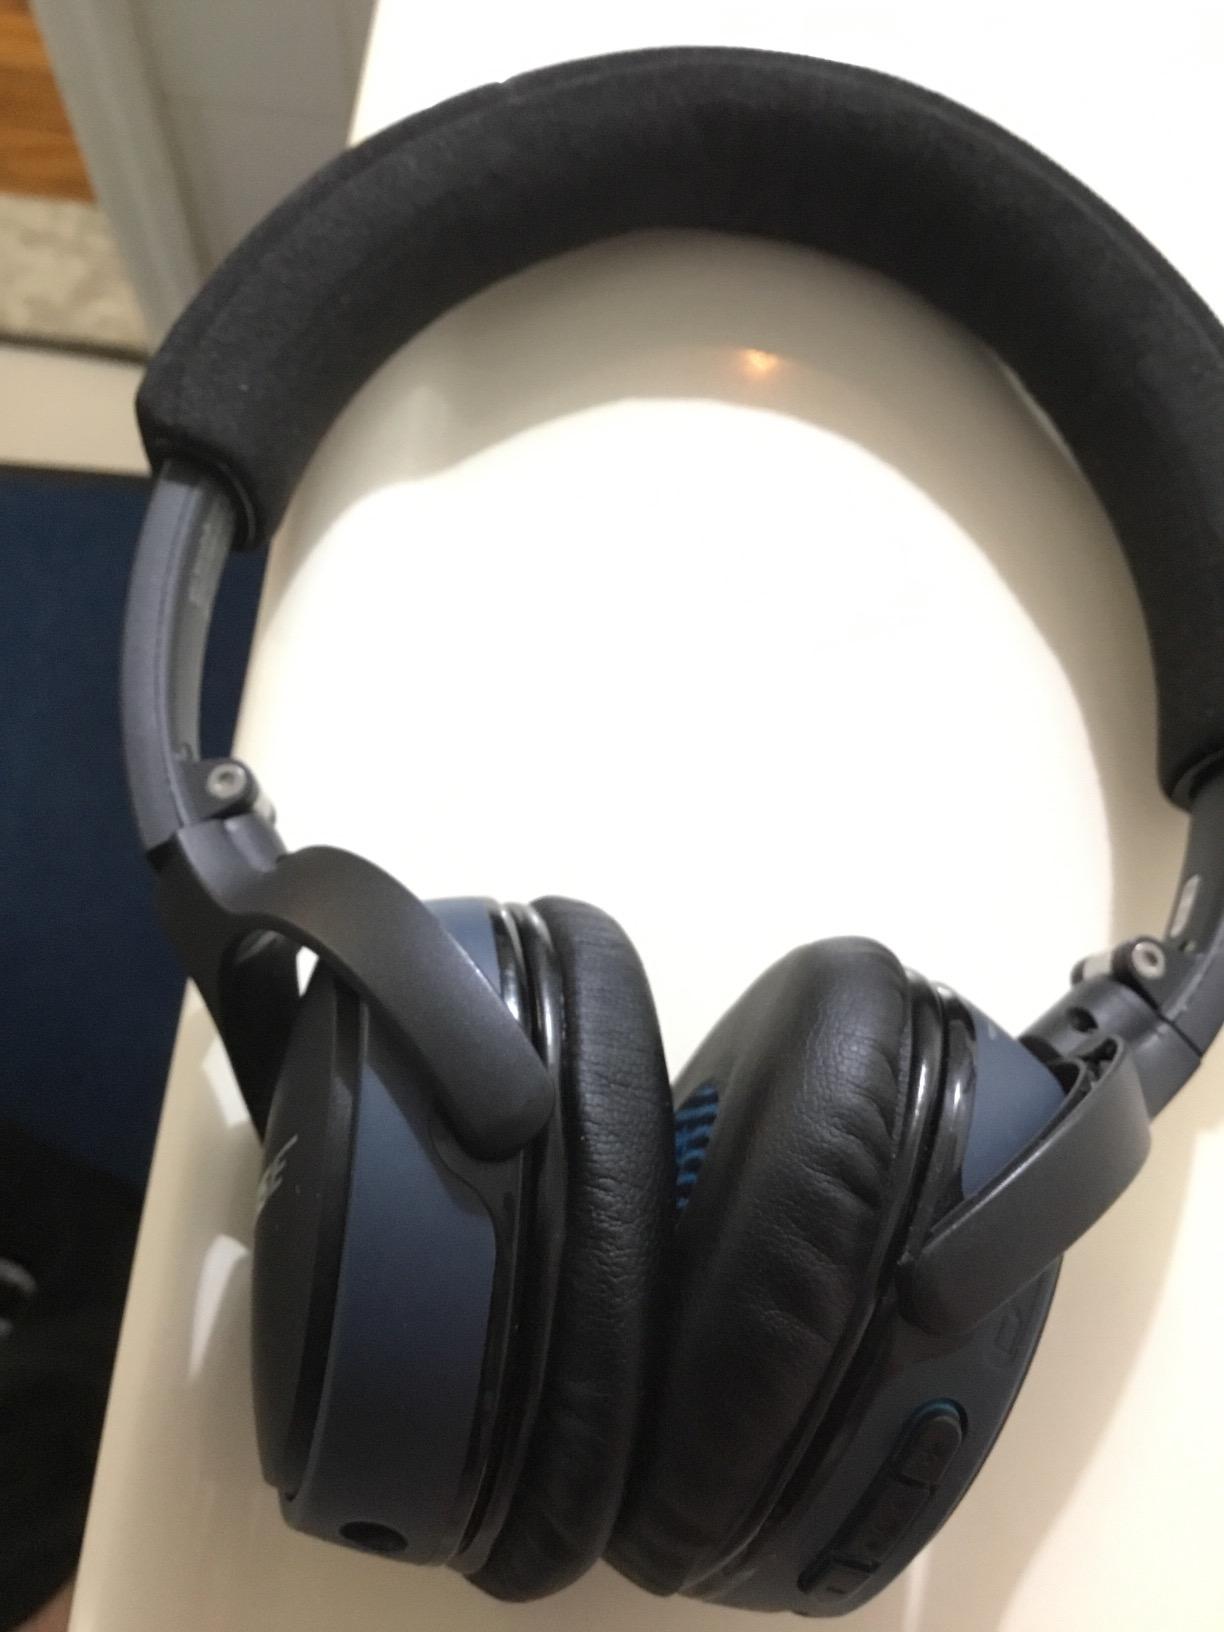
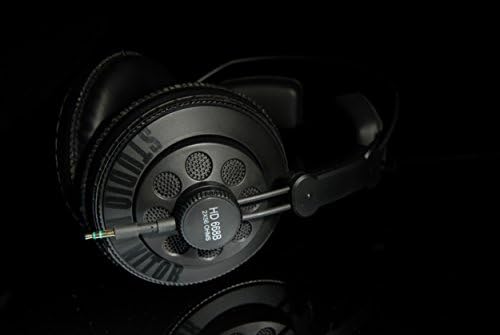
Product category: headphones
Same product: no